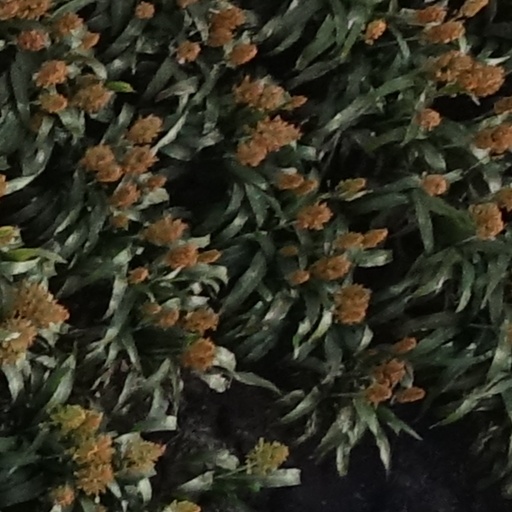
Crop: sorghum